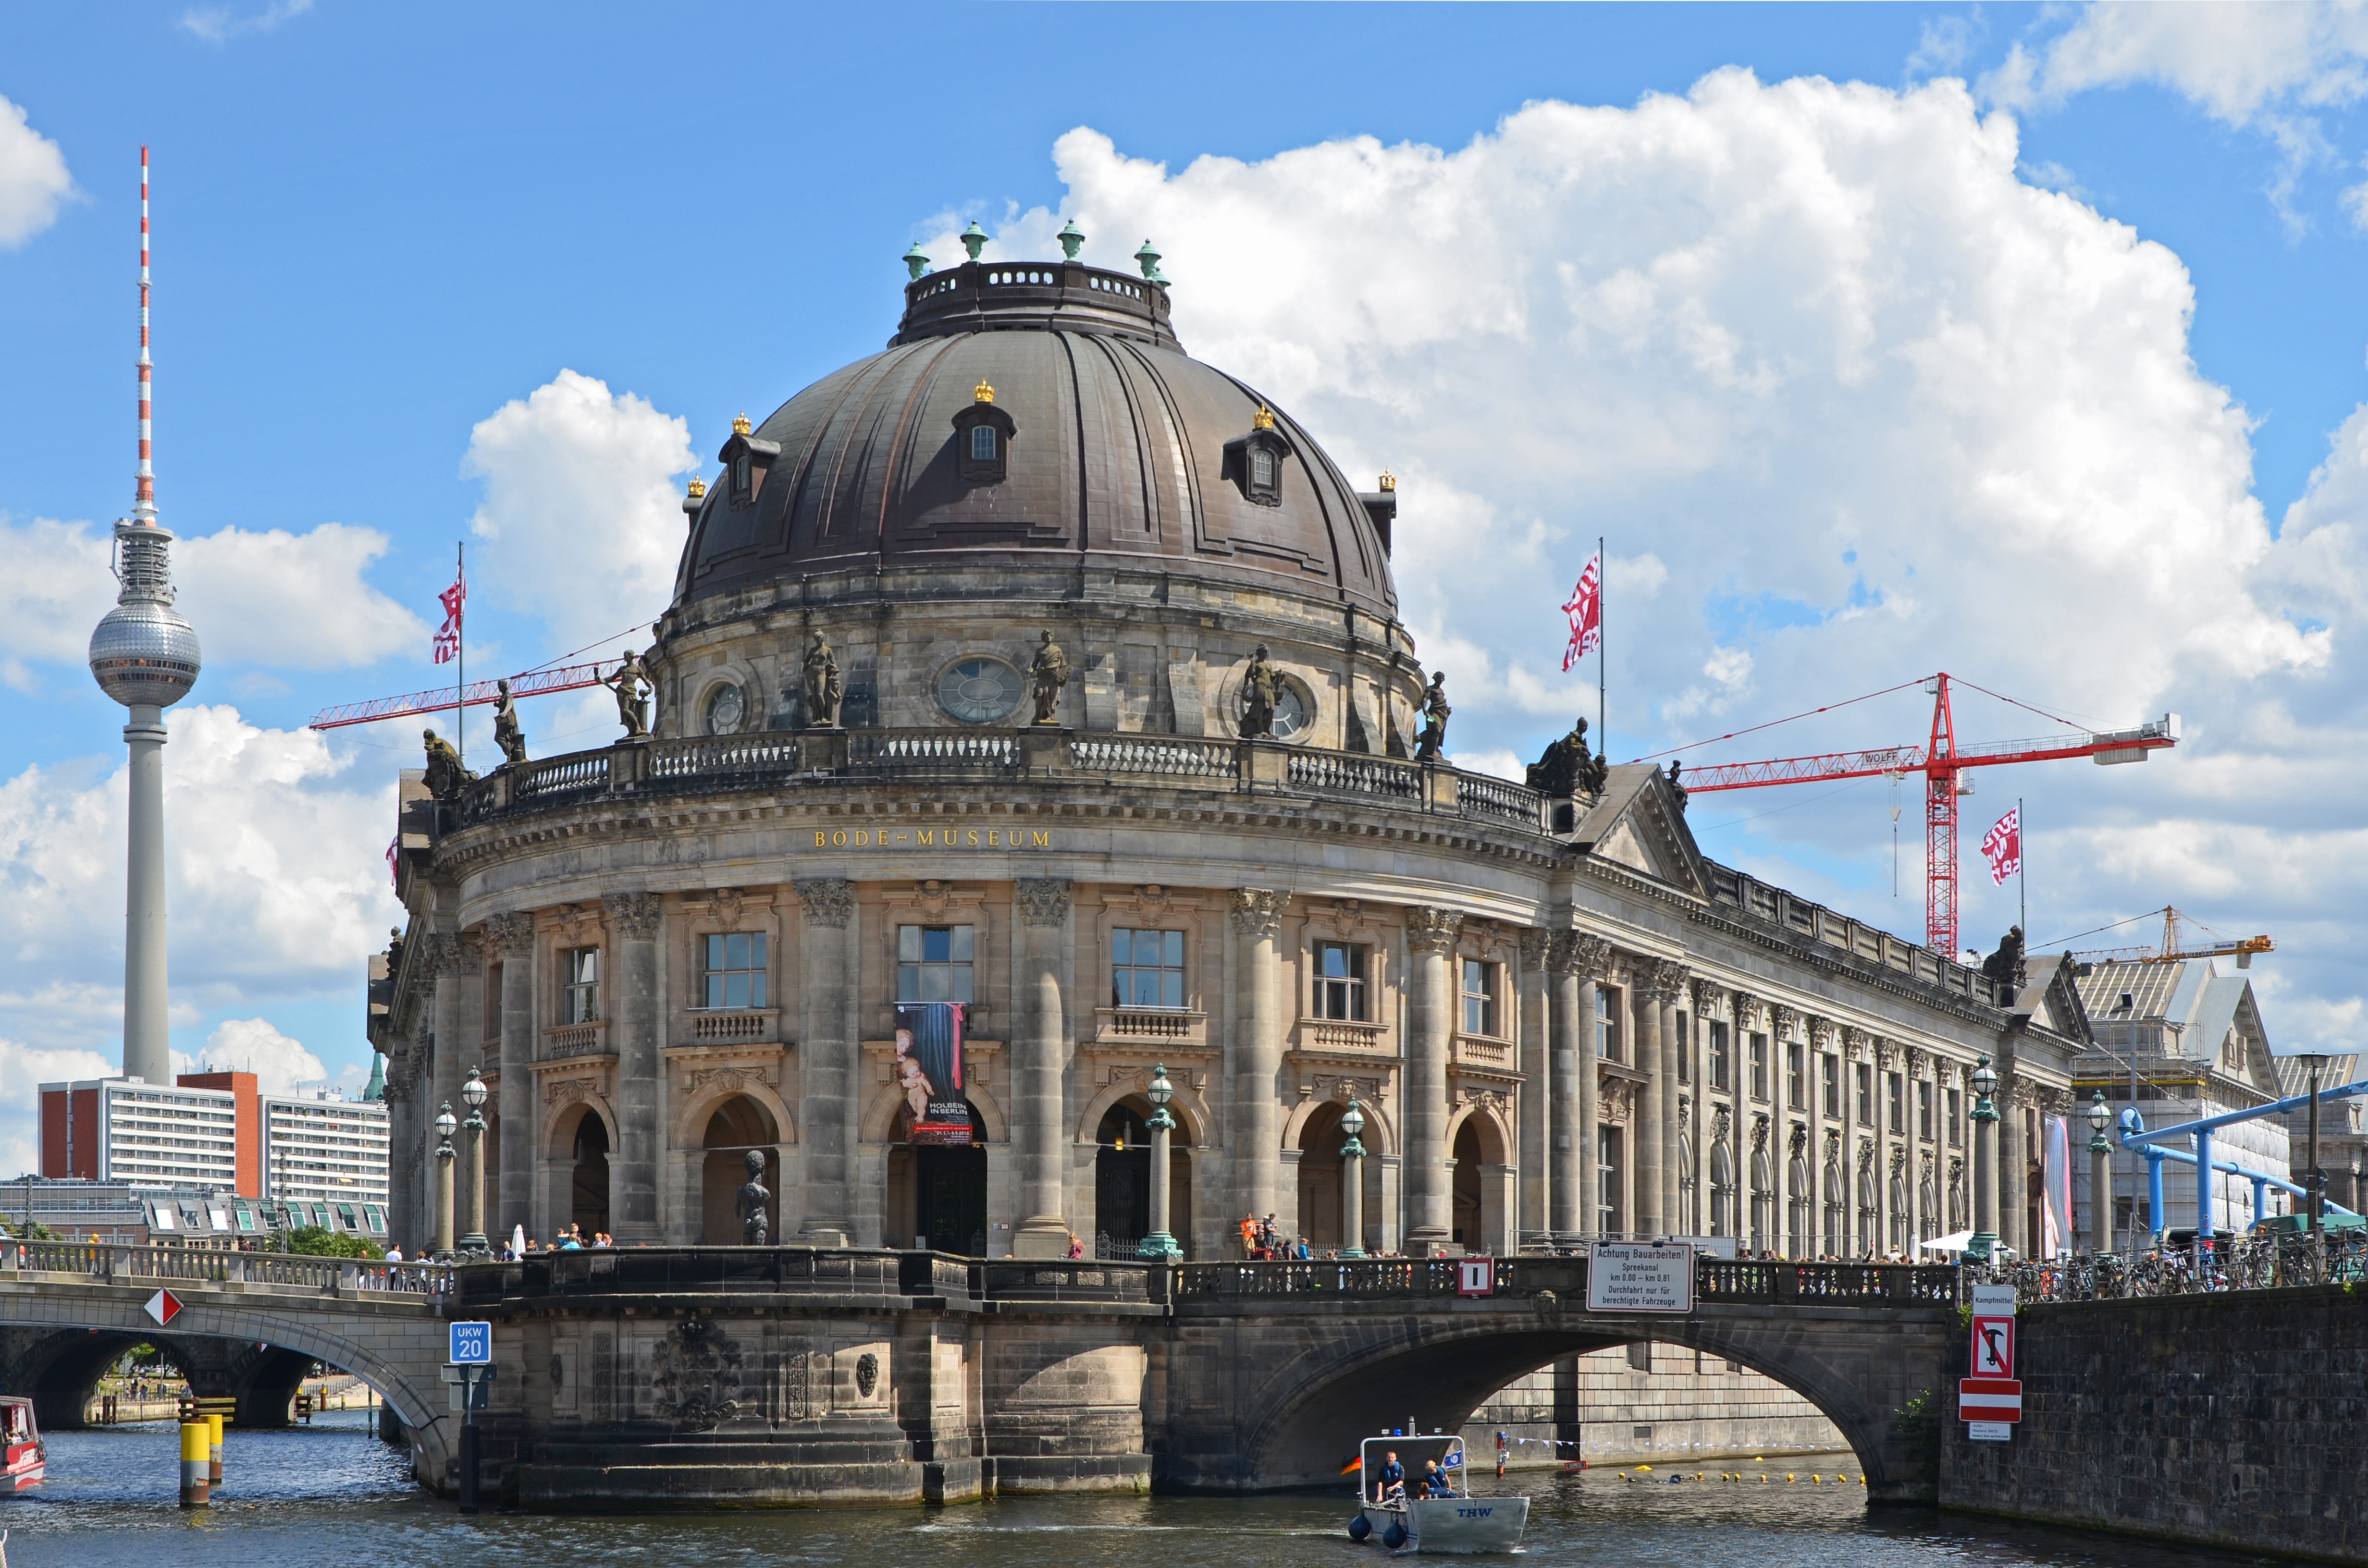
architecture, building, old, city, cityscape, vehicle, museum, landmark, tourism, waterway, world heritage, places of interest, capital, berlin, culture, exhibition, site, restored, spree, tv tower, bode museum, museum island